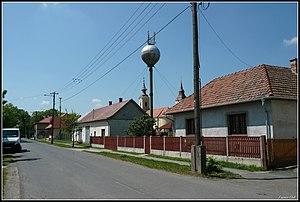
Báránd est un village et une commune du comitat de Hajdú-Bihar en Hongrie.